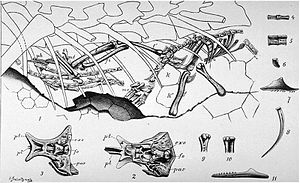
Compsognathus / Palæobiologi / Føde
Denne illustration fra 1903 af Franz Nopcsa von Felső-Szilvás viser maveindholdet fra det tyske eksemplar.
Compsognathus var en lille, tobenet, kødædende dinosaur. Dyret var omtrent på størrelse med en kalkun, og det levede for omkring 150 millioner år siden i perioden Sen Jura, i hvad der nu er Europa. Palæontologer har fundet to velbevarede fossiler, et i Tyskland i 1850'erne, og et andet i Frankrig, mere end et århundrede senere. I dag er C. longipes den eneste kendte art, selvom det større fund i Frankrig i 1970'erne engang formodedes at tilhøre en anden art, C. corallestris.